Saint-Étienne-la-Thillaye

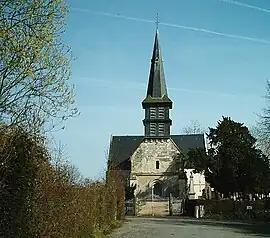
The church in Saint-Étienne-la-Thillaye

Saint-Étienne-la-Thillaye is a commune in the Calvados department in the Normandy region in northwestern France.